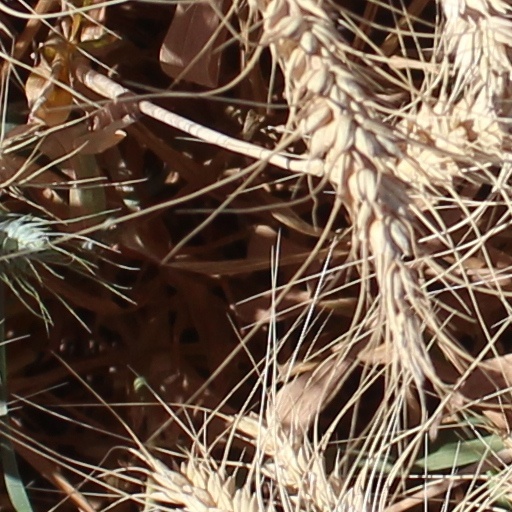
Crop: wheat